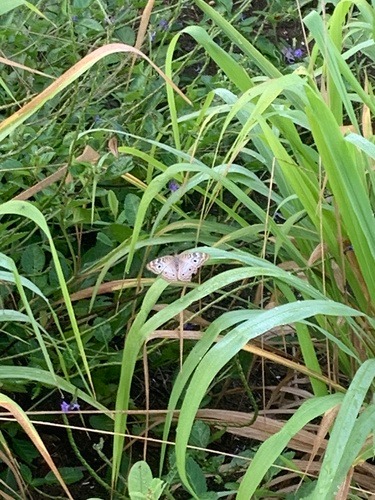
Scientific name: Anartia jatrophae
Common name: White peacock
Family: Nymphalidae
Order: Lepidoptera
Pollinator type: Primary pollinator
Habitat: Gardens, parks, and open areas
Geographic range: Southern United States to Argentina
Conservation status: Least Concern